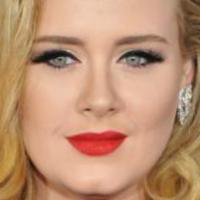
Age group: age 21-30